Janier Acevedo

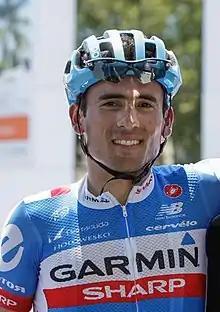
Acevedo at the 2014 Tour de San Luis

Janier Alexis Acevedo Calle (born 6 December 1985) is a Colombian professional road racing cyclist, who last rode for UCI Continental team .